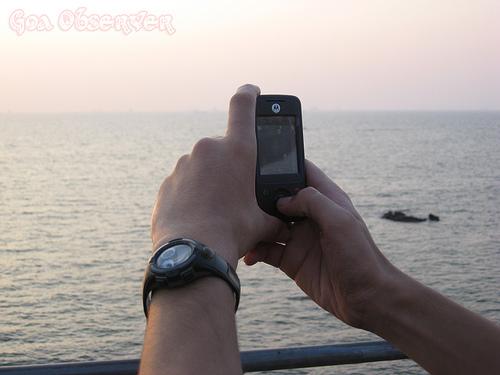
Two hands hold up a black phone toward the sea.